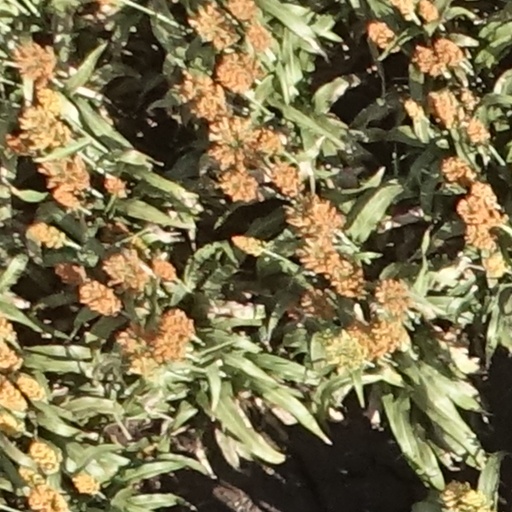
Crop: sorghum